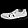
Label: Sneaker